Willard v. Tayloe

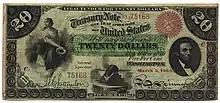
A $20 U.S. Bank Note from 1864.

Associate Justice Stephen Johnson Field delivered the unanimous opinion of the Court.